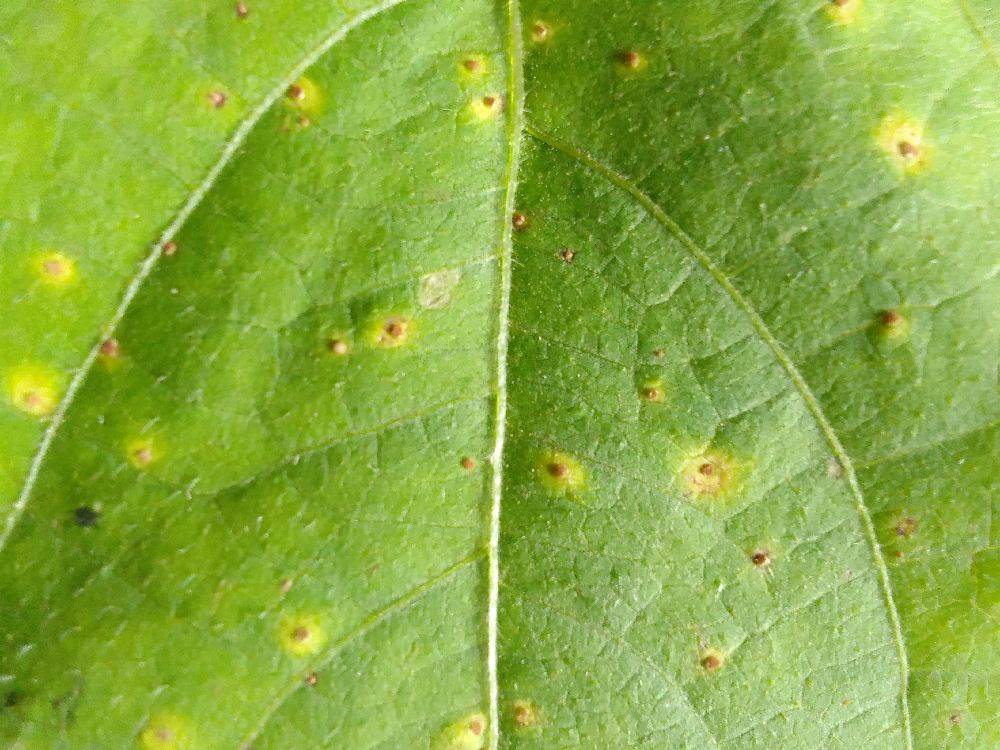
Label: rust